Sevona Cabin

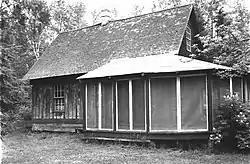

The Sevona Cabin is located on Sand Island of the Apostle Islands National Lakeshore.